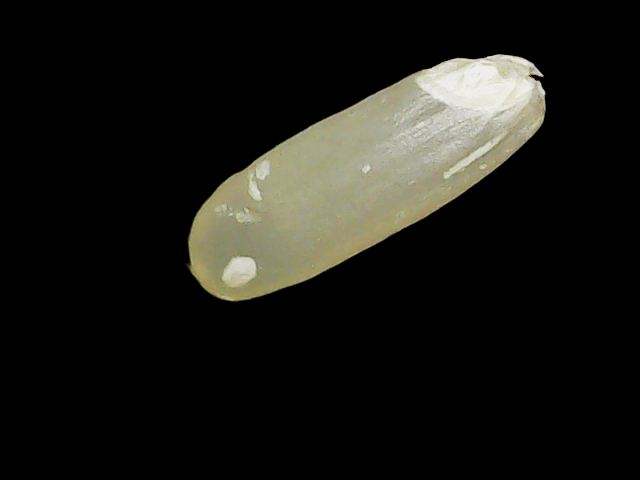
Rice variety: Binadhan7